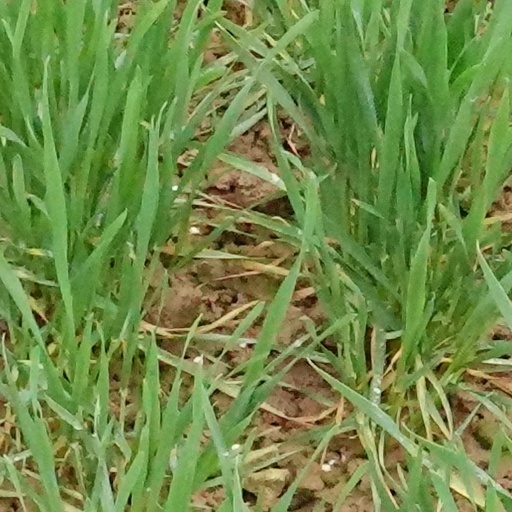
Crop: wheat